Madame du Barry

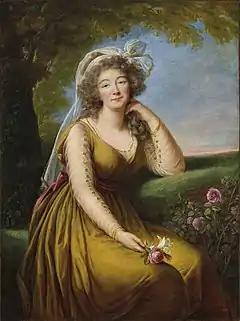
"Madame du Barry", by Élisabeth Vigée Le Brun; posthumous, between 1789 and 1805. Vigée Le Brun began working on the portrait in 1789, but had to abandon it when she underwent exile the same year, due to the French Revolution. Eventually, the portrait was given back to Vigée Le Brun, who completed it and gifted it to her niece.

As the king's "maîtresse déclarée," Jeanne was the centre of all eyes at court. She wore costly, extravagant gowns, and diamonds covered her neck and ears, straining the treasury all the more. She made both friends and enemies. Her most bitter rival was Béatrix, Duchesse de Gramont, who had in vain tried her best to acquire the place of the king's previous mistress, the late Marquise de Pompadour. Since the beginning, Béatrix had plotted with her brother for Jeanne's removal, even writing libelous pamphlets against her as well as the king.